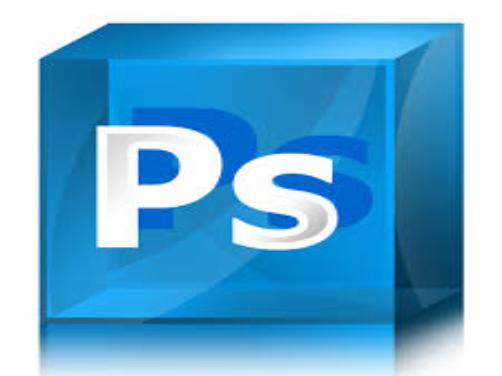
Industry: Others